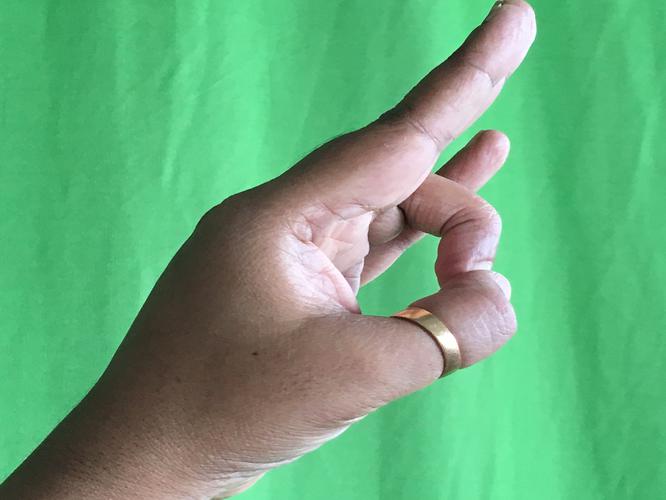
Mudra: Mayura
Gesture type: single_hand